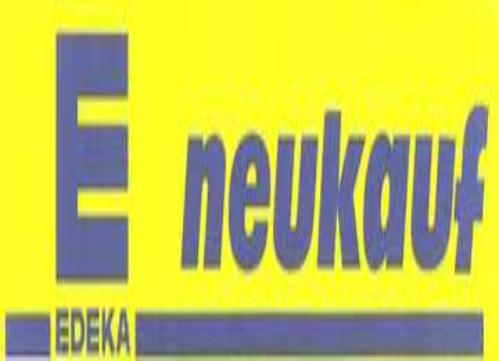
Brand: Edeka
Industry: Others